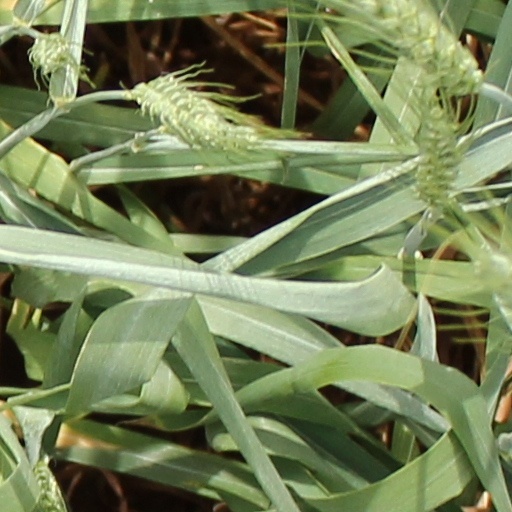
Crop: wheat